Wilhelm Bugge

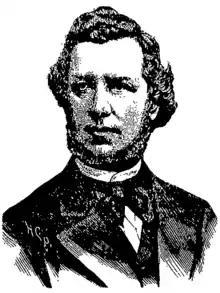

Frederik Wilhelm Klumpp Bugge (20 May 1838 – 7 April 1896) was a Norwegian theologian and politician for the Conservative Party.